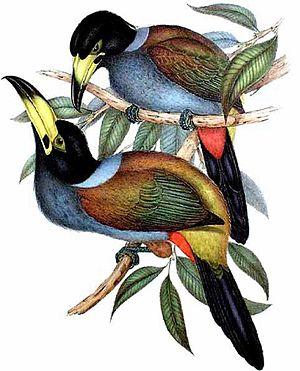
Toucan à capuchon (Andigena cucullata).
Le Toucan à capuchon est une espèce d'oiseaux appartenant à la famille des Ramphastidae. Son aire de répartition s'étend sur la Bolivie et le Pérou. C'est une espèce monotypique.
Toucan est le nom normalisé de certains oiseaux de la famille des Ramphastidés, dans l'ordre des Piciformes, qui, avec les araçaris et des toucanets, sont aussi appelés « toucans » dans le langage courant. Ce sont des oiseaux grimpeurs de taille moyenne, caractérisés par un bec surdimensionné et vivement coloré. Cet appendice à la fois long et haut, très léger et vascularisé, leur permet de réguler leur température. Leur longue langue est adaptée à la consommation des insectes, des fruits et des graines. Ces oiseaux sont présents dans toute l'Amérique tropicale, notamment dans la forêt amazonienne.